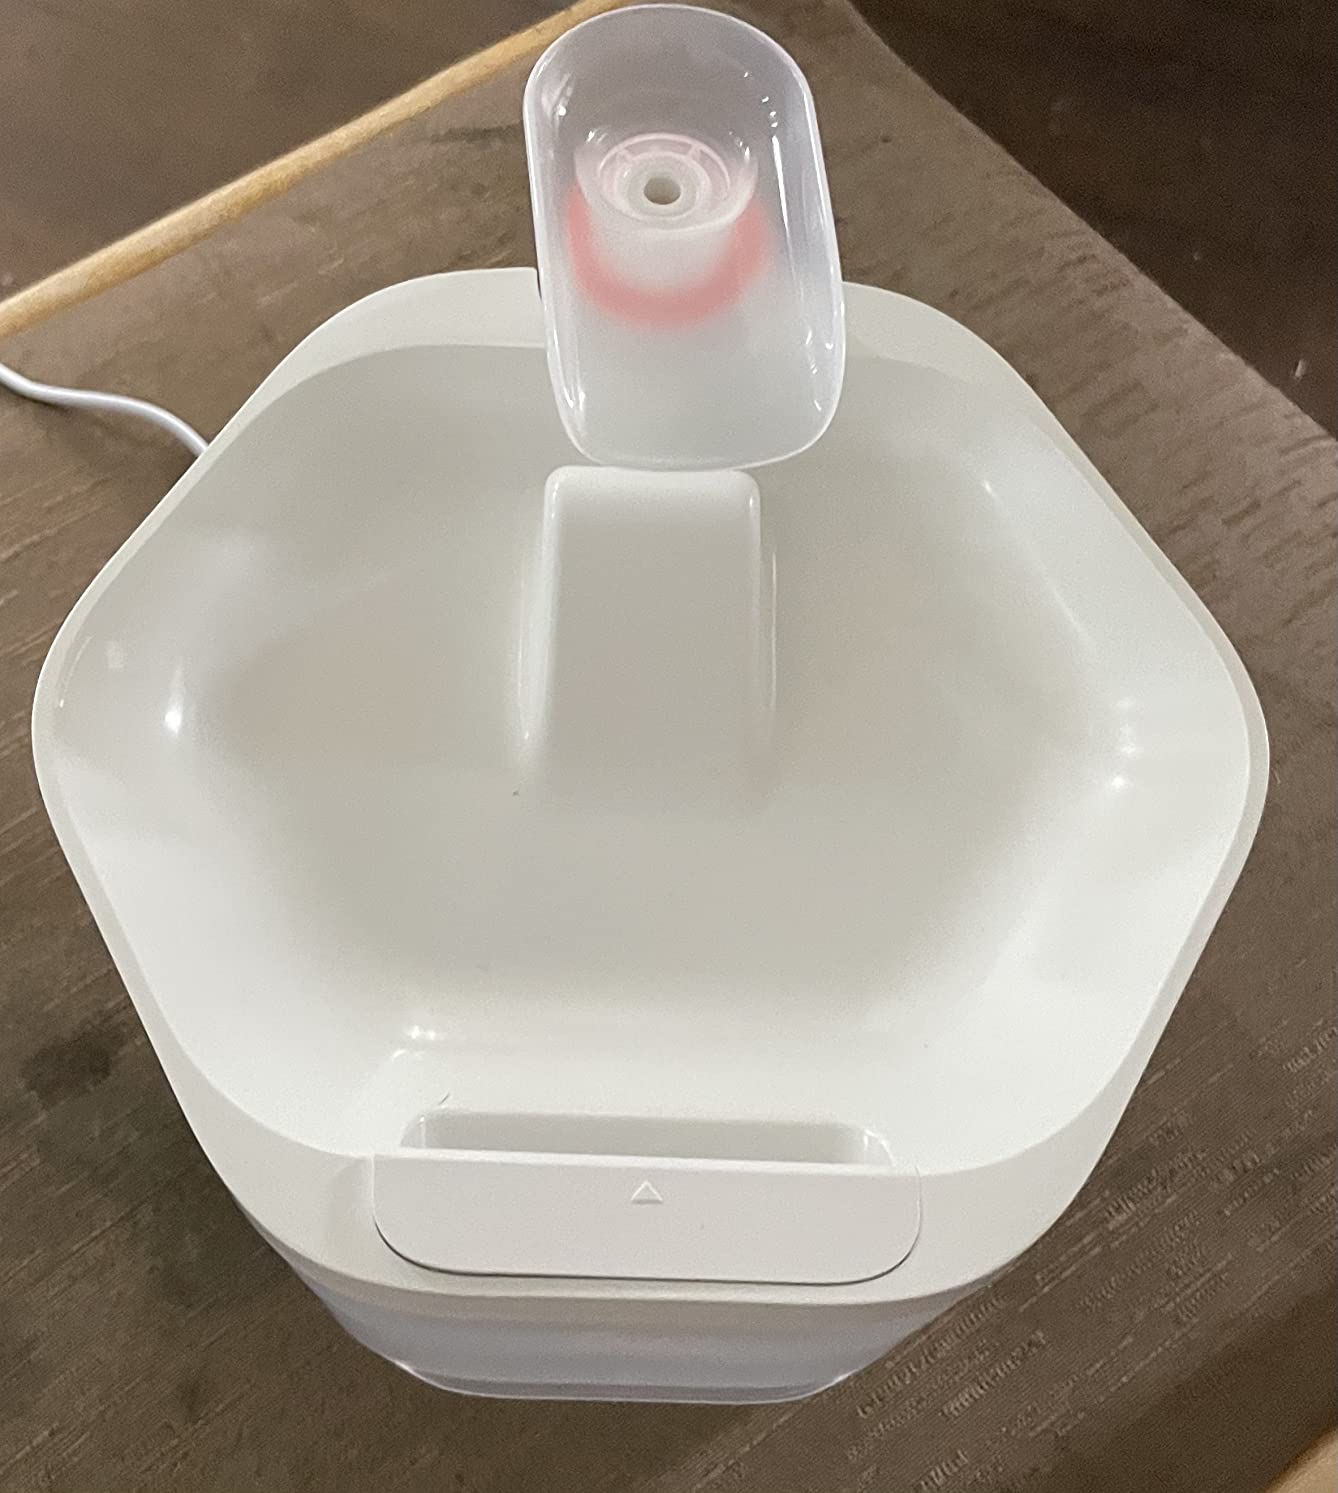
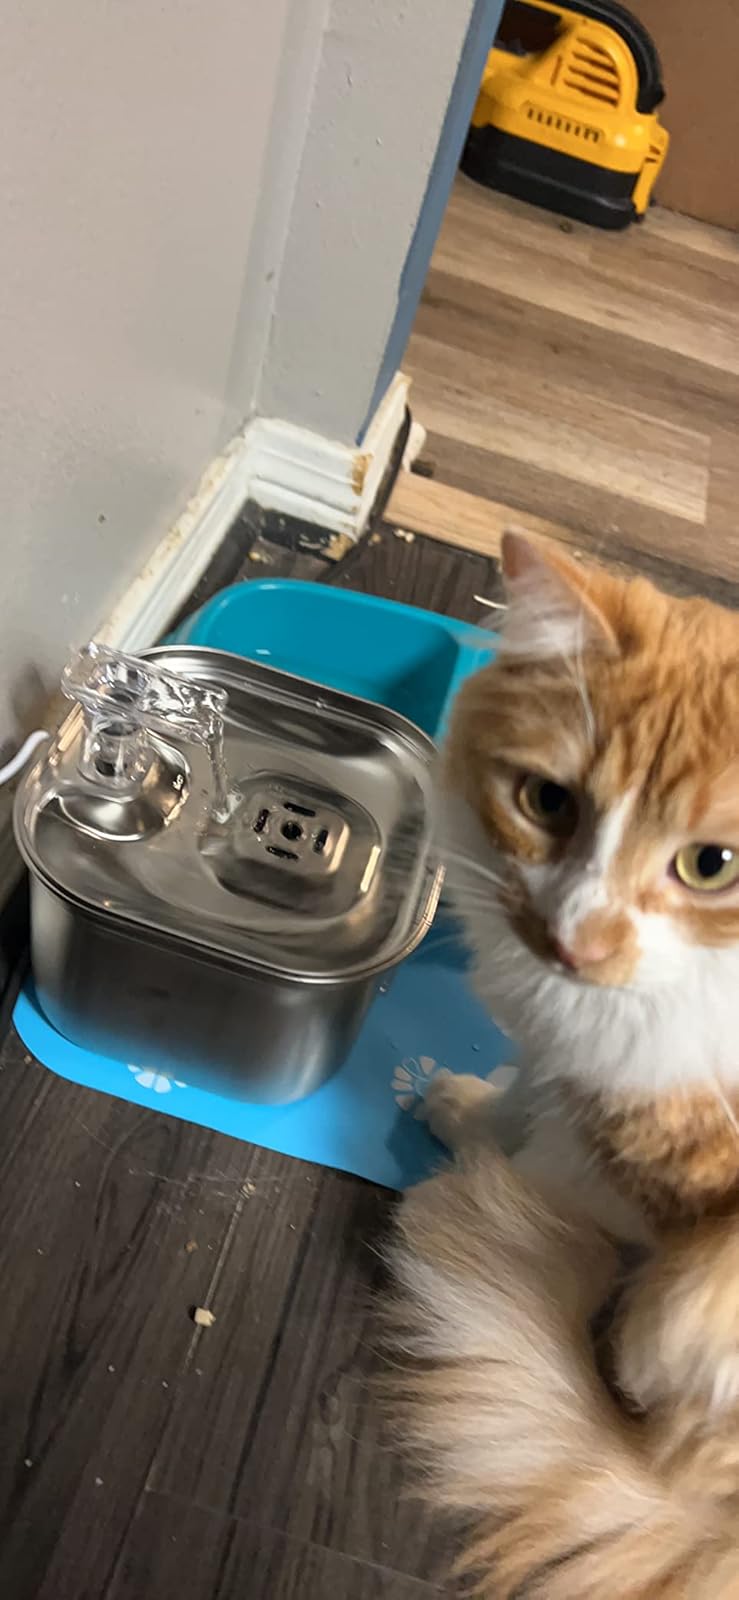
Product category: items_bowl
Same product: no